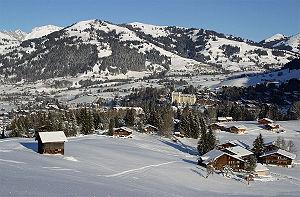
L'Institut Le Rosey est une école privée internationale avec internat située dans le château homonyme, sur le territoire de la commune vaudoise de Rolle, en Suisse. Durant les mois d'hiver, l'école est délocalisée dans la station de ski suisse de Gstaad où elle dispose d'un campus secondaire. Elle est considérée comme l'école la plus chère du monde avec des tarifs avoisinant les 100 000 euros pour une année. Issus de plus de 60 nationalités différentes, les 400 élèves ont droit à un enseignement bilingue, français et anglais. Les élèves peuvent passer soit un bac français soit un bac international au terme de leur formation.